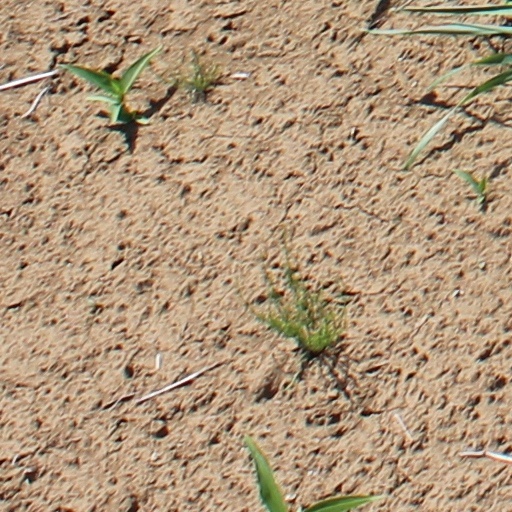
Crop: wheat